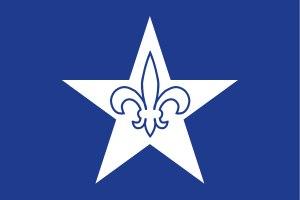
Les Franco-Américains sont des citoyens des États-Unis ayant une ascendance française, ancienne ou récente. L'expression englobe les personnes ayant des ascendants originaires de Nouvelle-France, de Haute et Basse-Louisiane, ou des colonies françaises des Caraïbes.